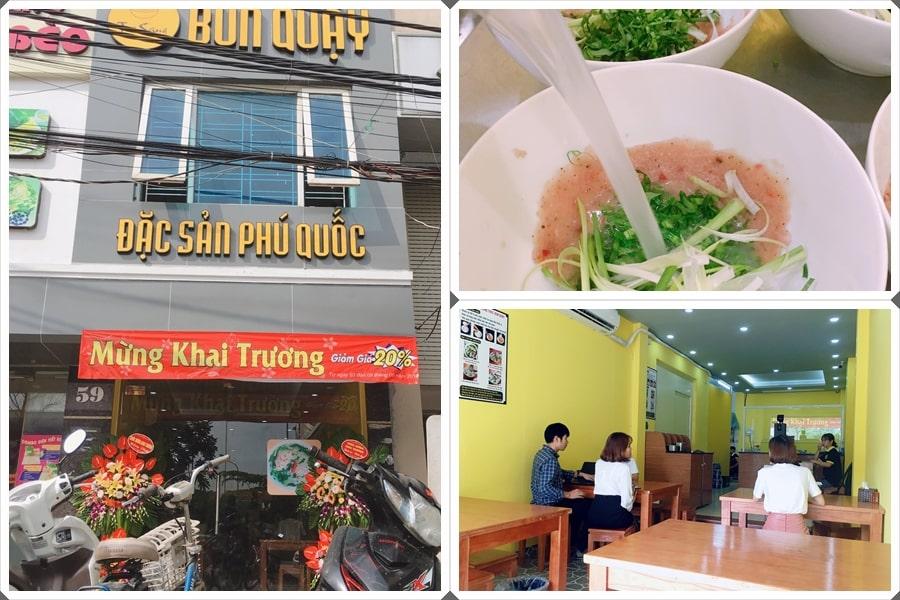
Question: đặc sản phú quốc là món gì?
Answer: bún quậy